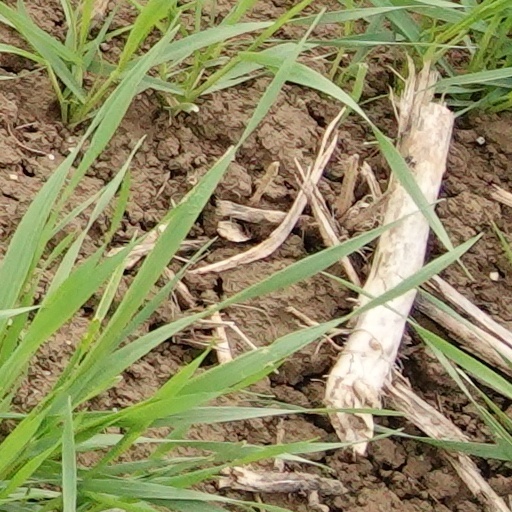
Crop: wheat